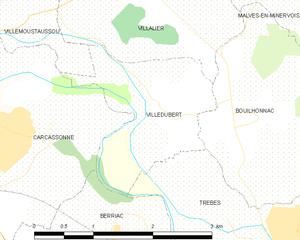
Carte des communes françaises: Villedubert